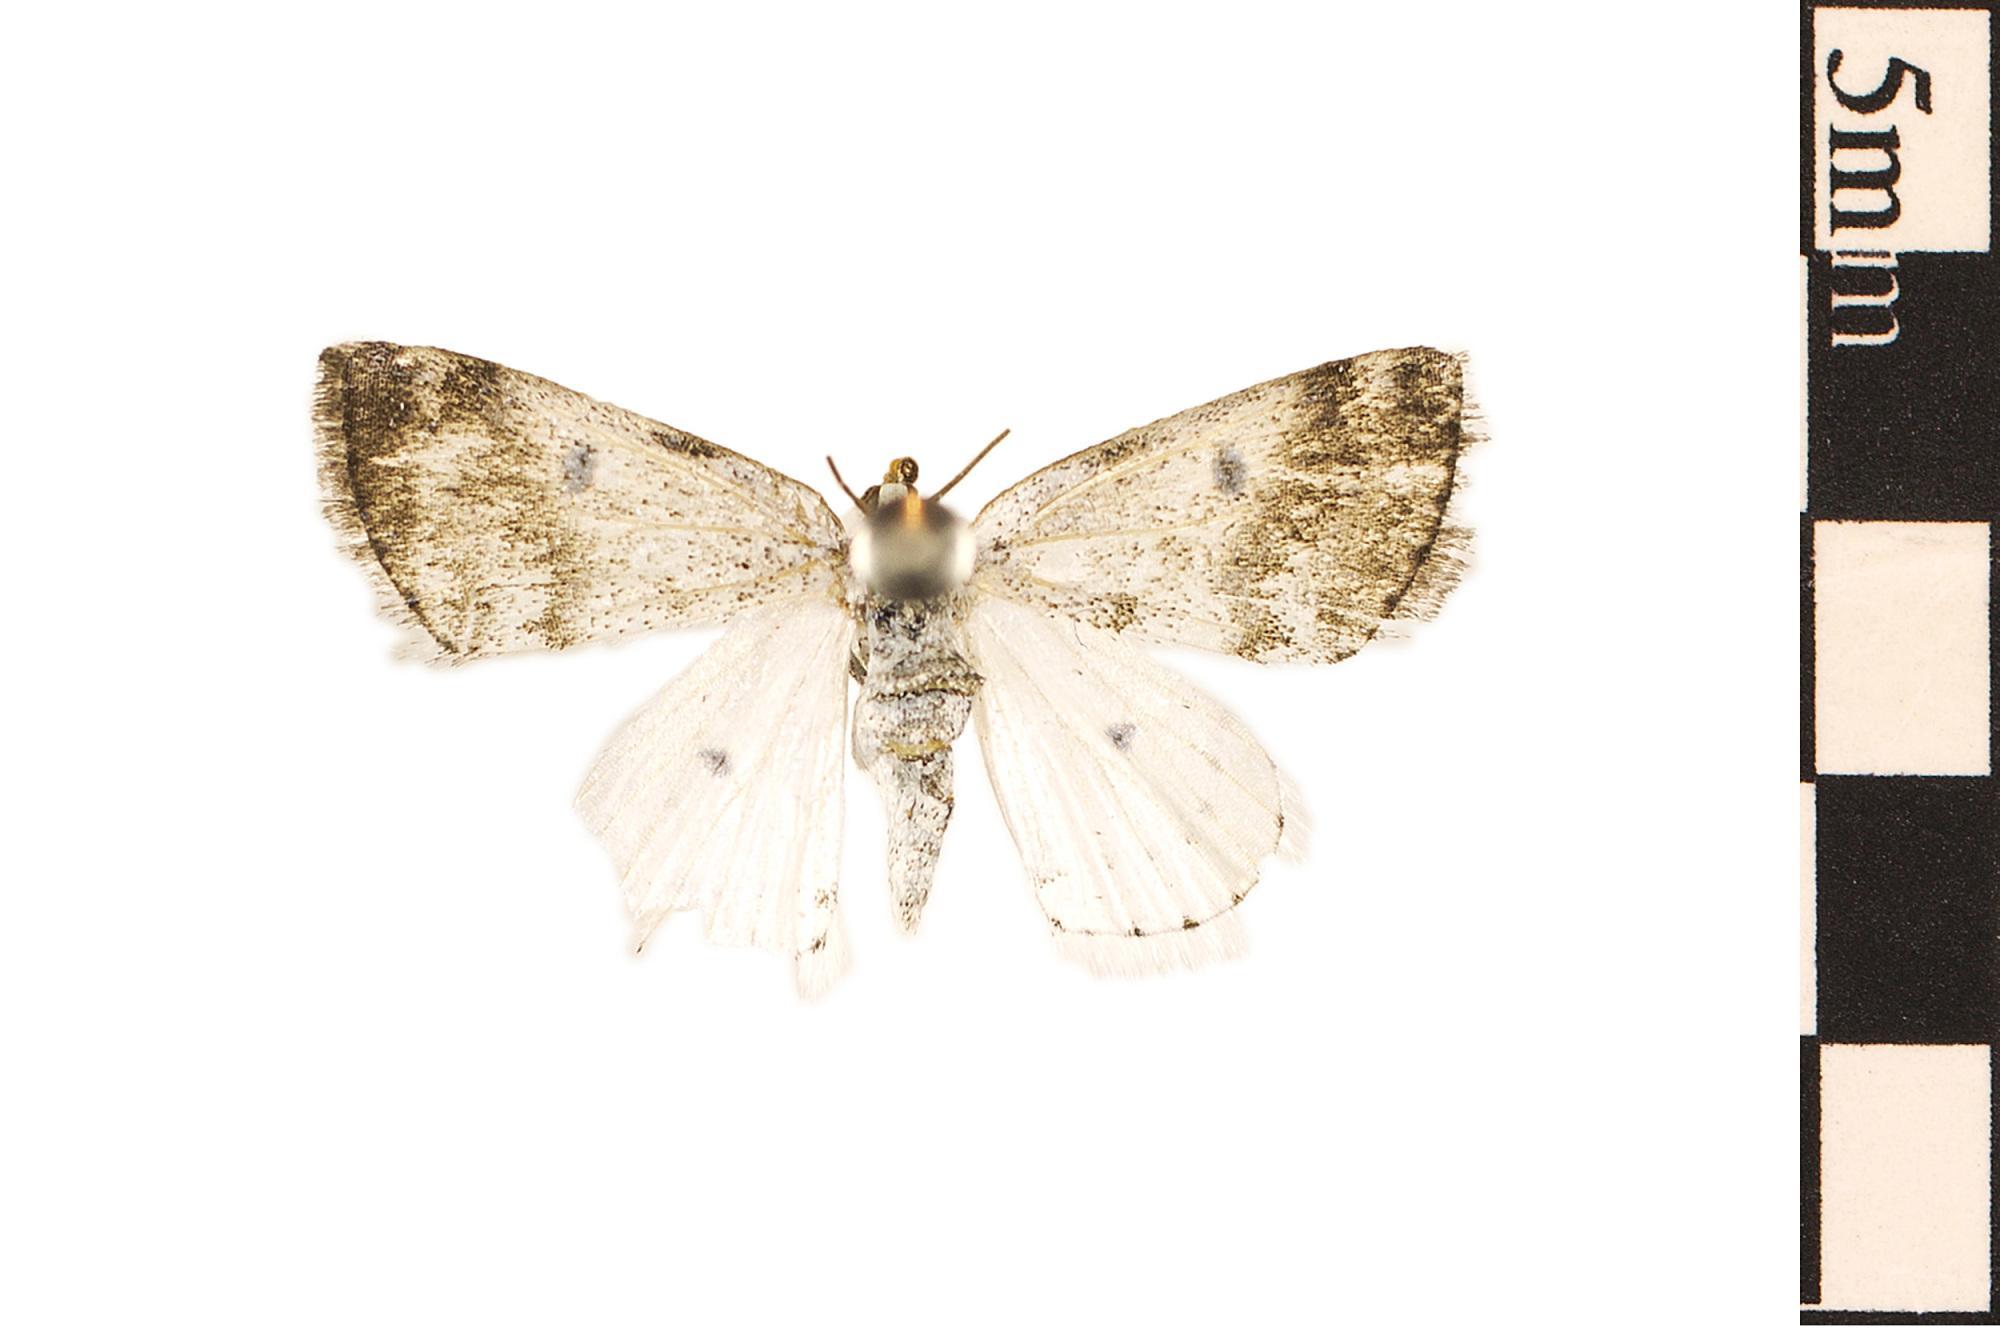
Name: Bluish Spring Moth
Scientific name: Lomographa semiclarata
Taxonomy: Animalia, Arthropoda, Hexapoda, Insecta, Lepidoptera, Geometridae
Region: US Mid Atlantic (PA, NJ, MD, DE, DC, VA, WV)
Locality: Herrington Manor State Park, Dam Site, North America, United States, Maryland, Garrett County
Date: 2007